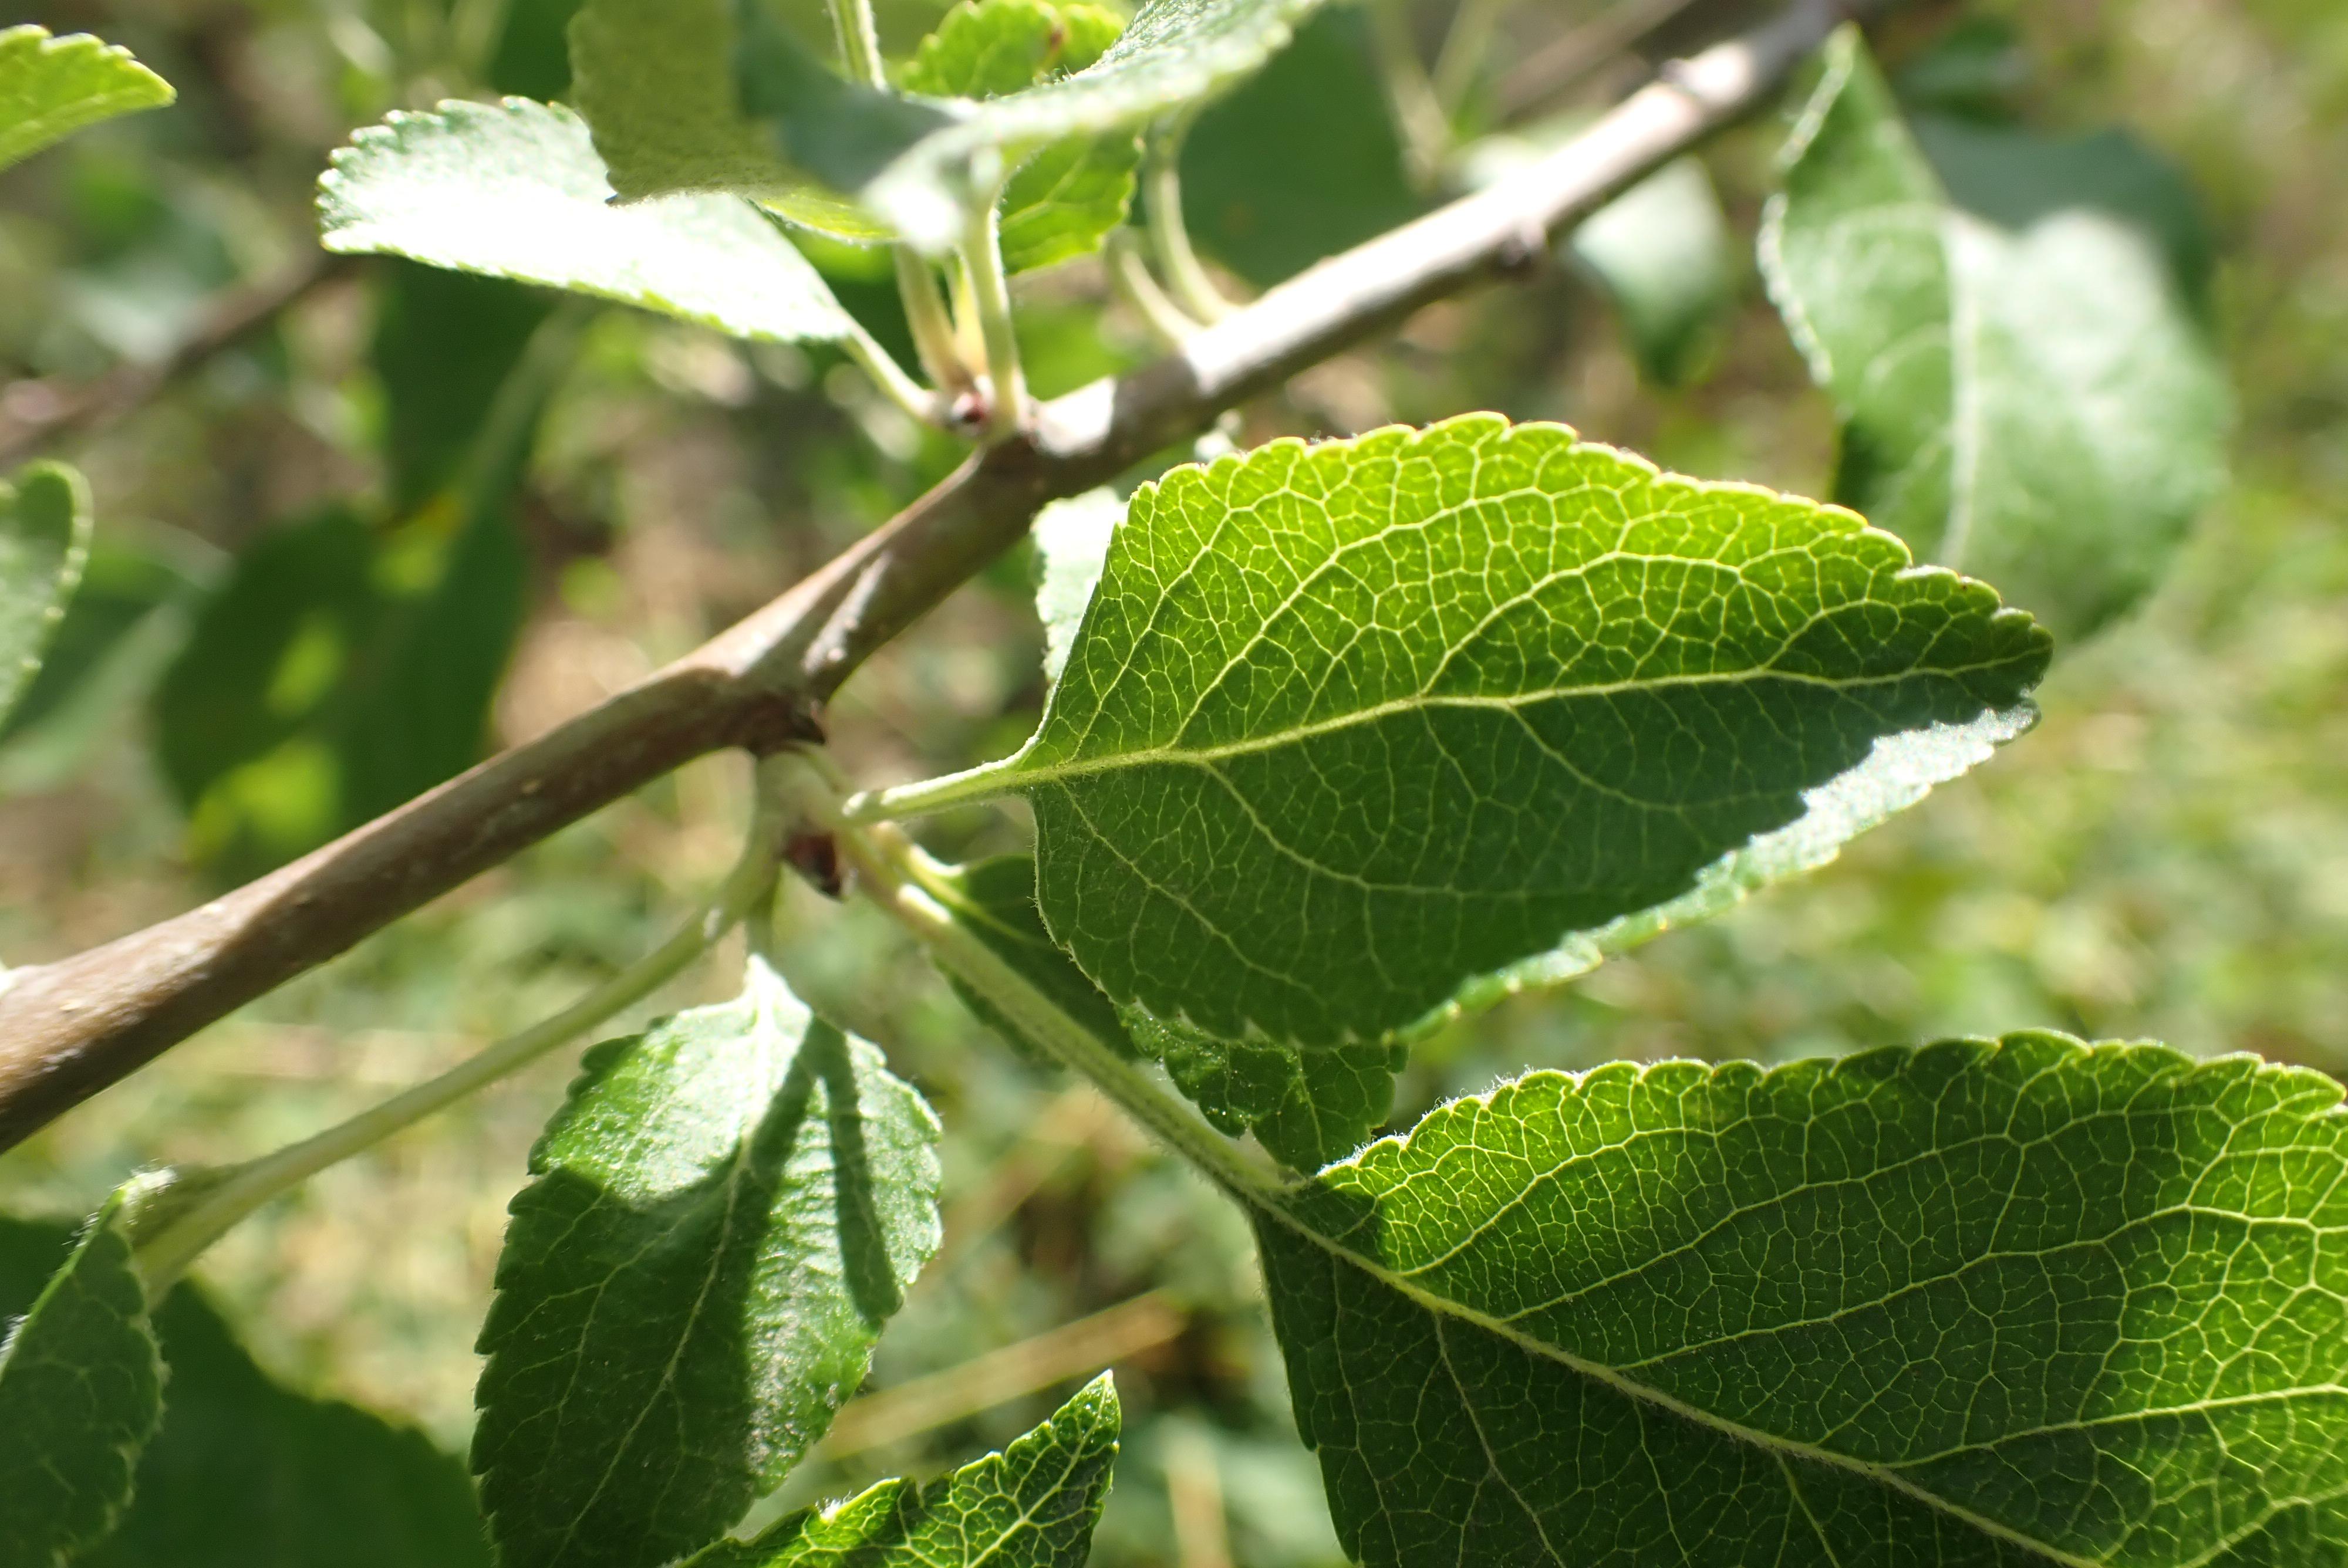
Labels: healthy